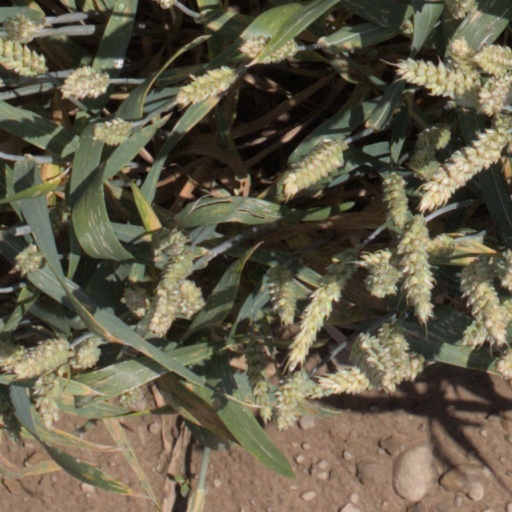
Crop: wheat